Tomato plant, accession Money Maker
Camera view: tilt-top (135 deg); turntable rotation: 60 degrees
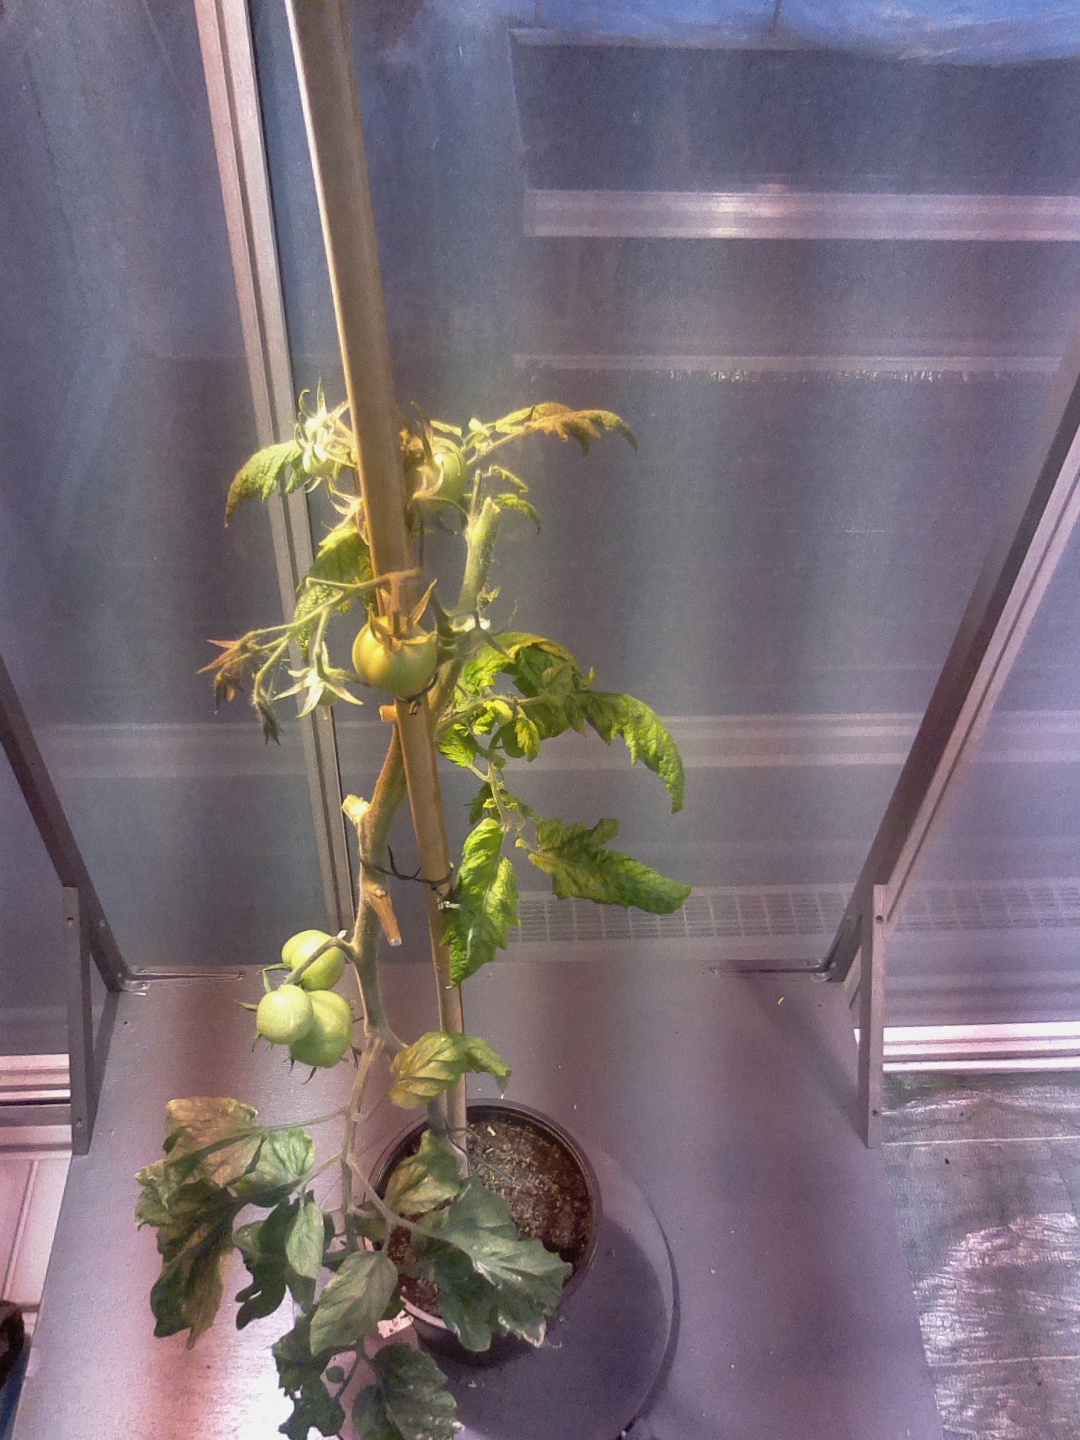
BBCH growth stage 77: 70%-80% of final fruit size